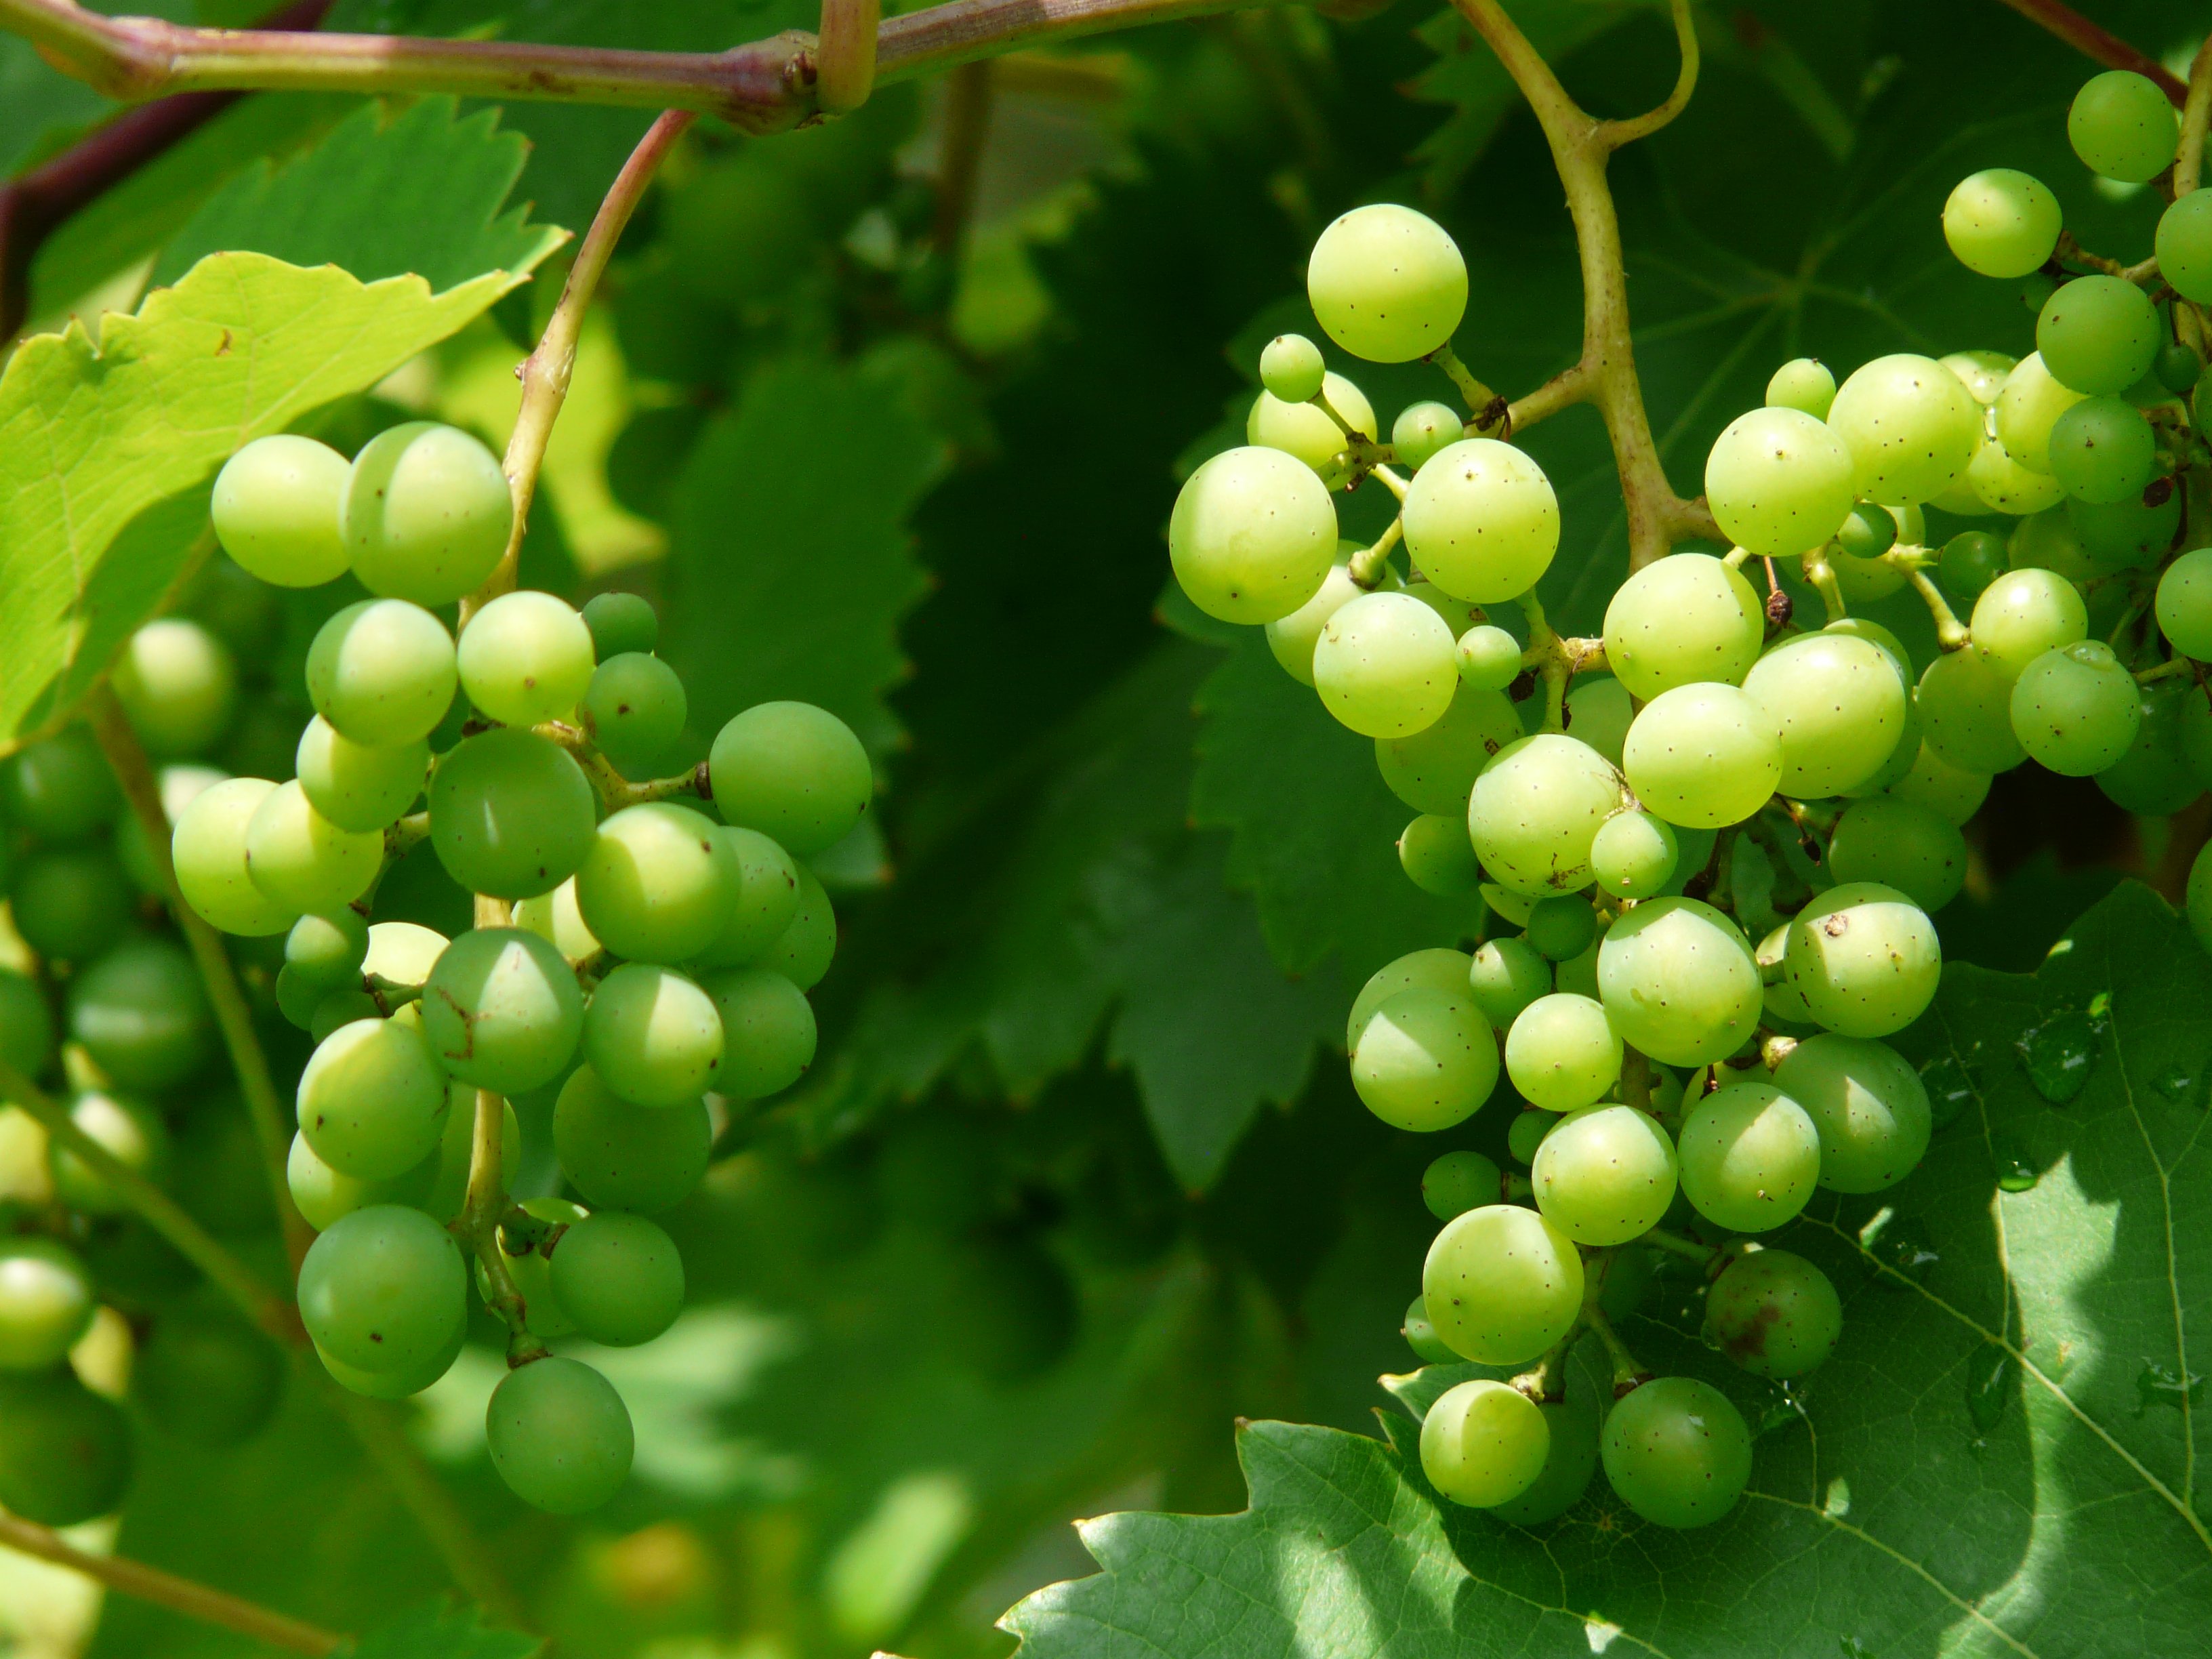
plant, grape, wine, fruit, flower, food, green, produce, agriculture, shrub, grapes, plantation, winegrowing, flowering plant, vitis, coccoloba uvifera, land plant, grapevine family